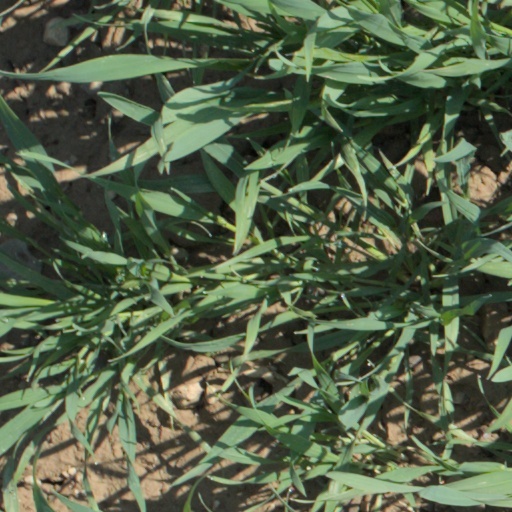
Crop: wheat